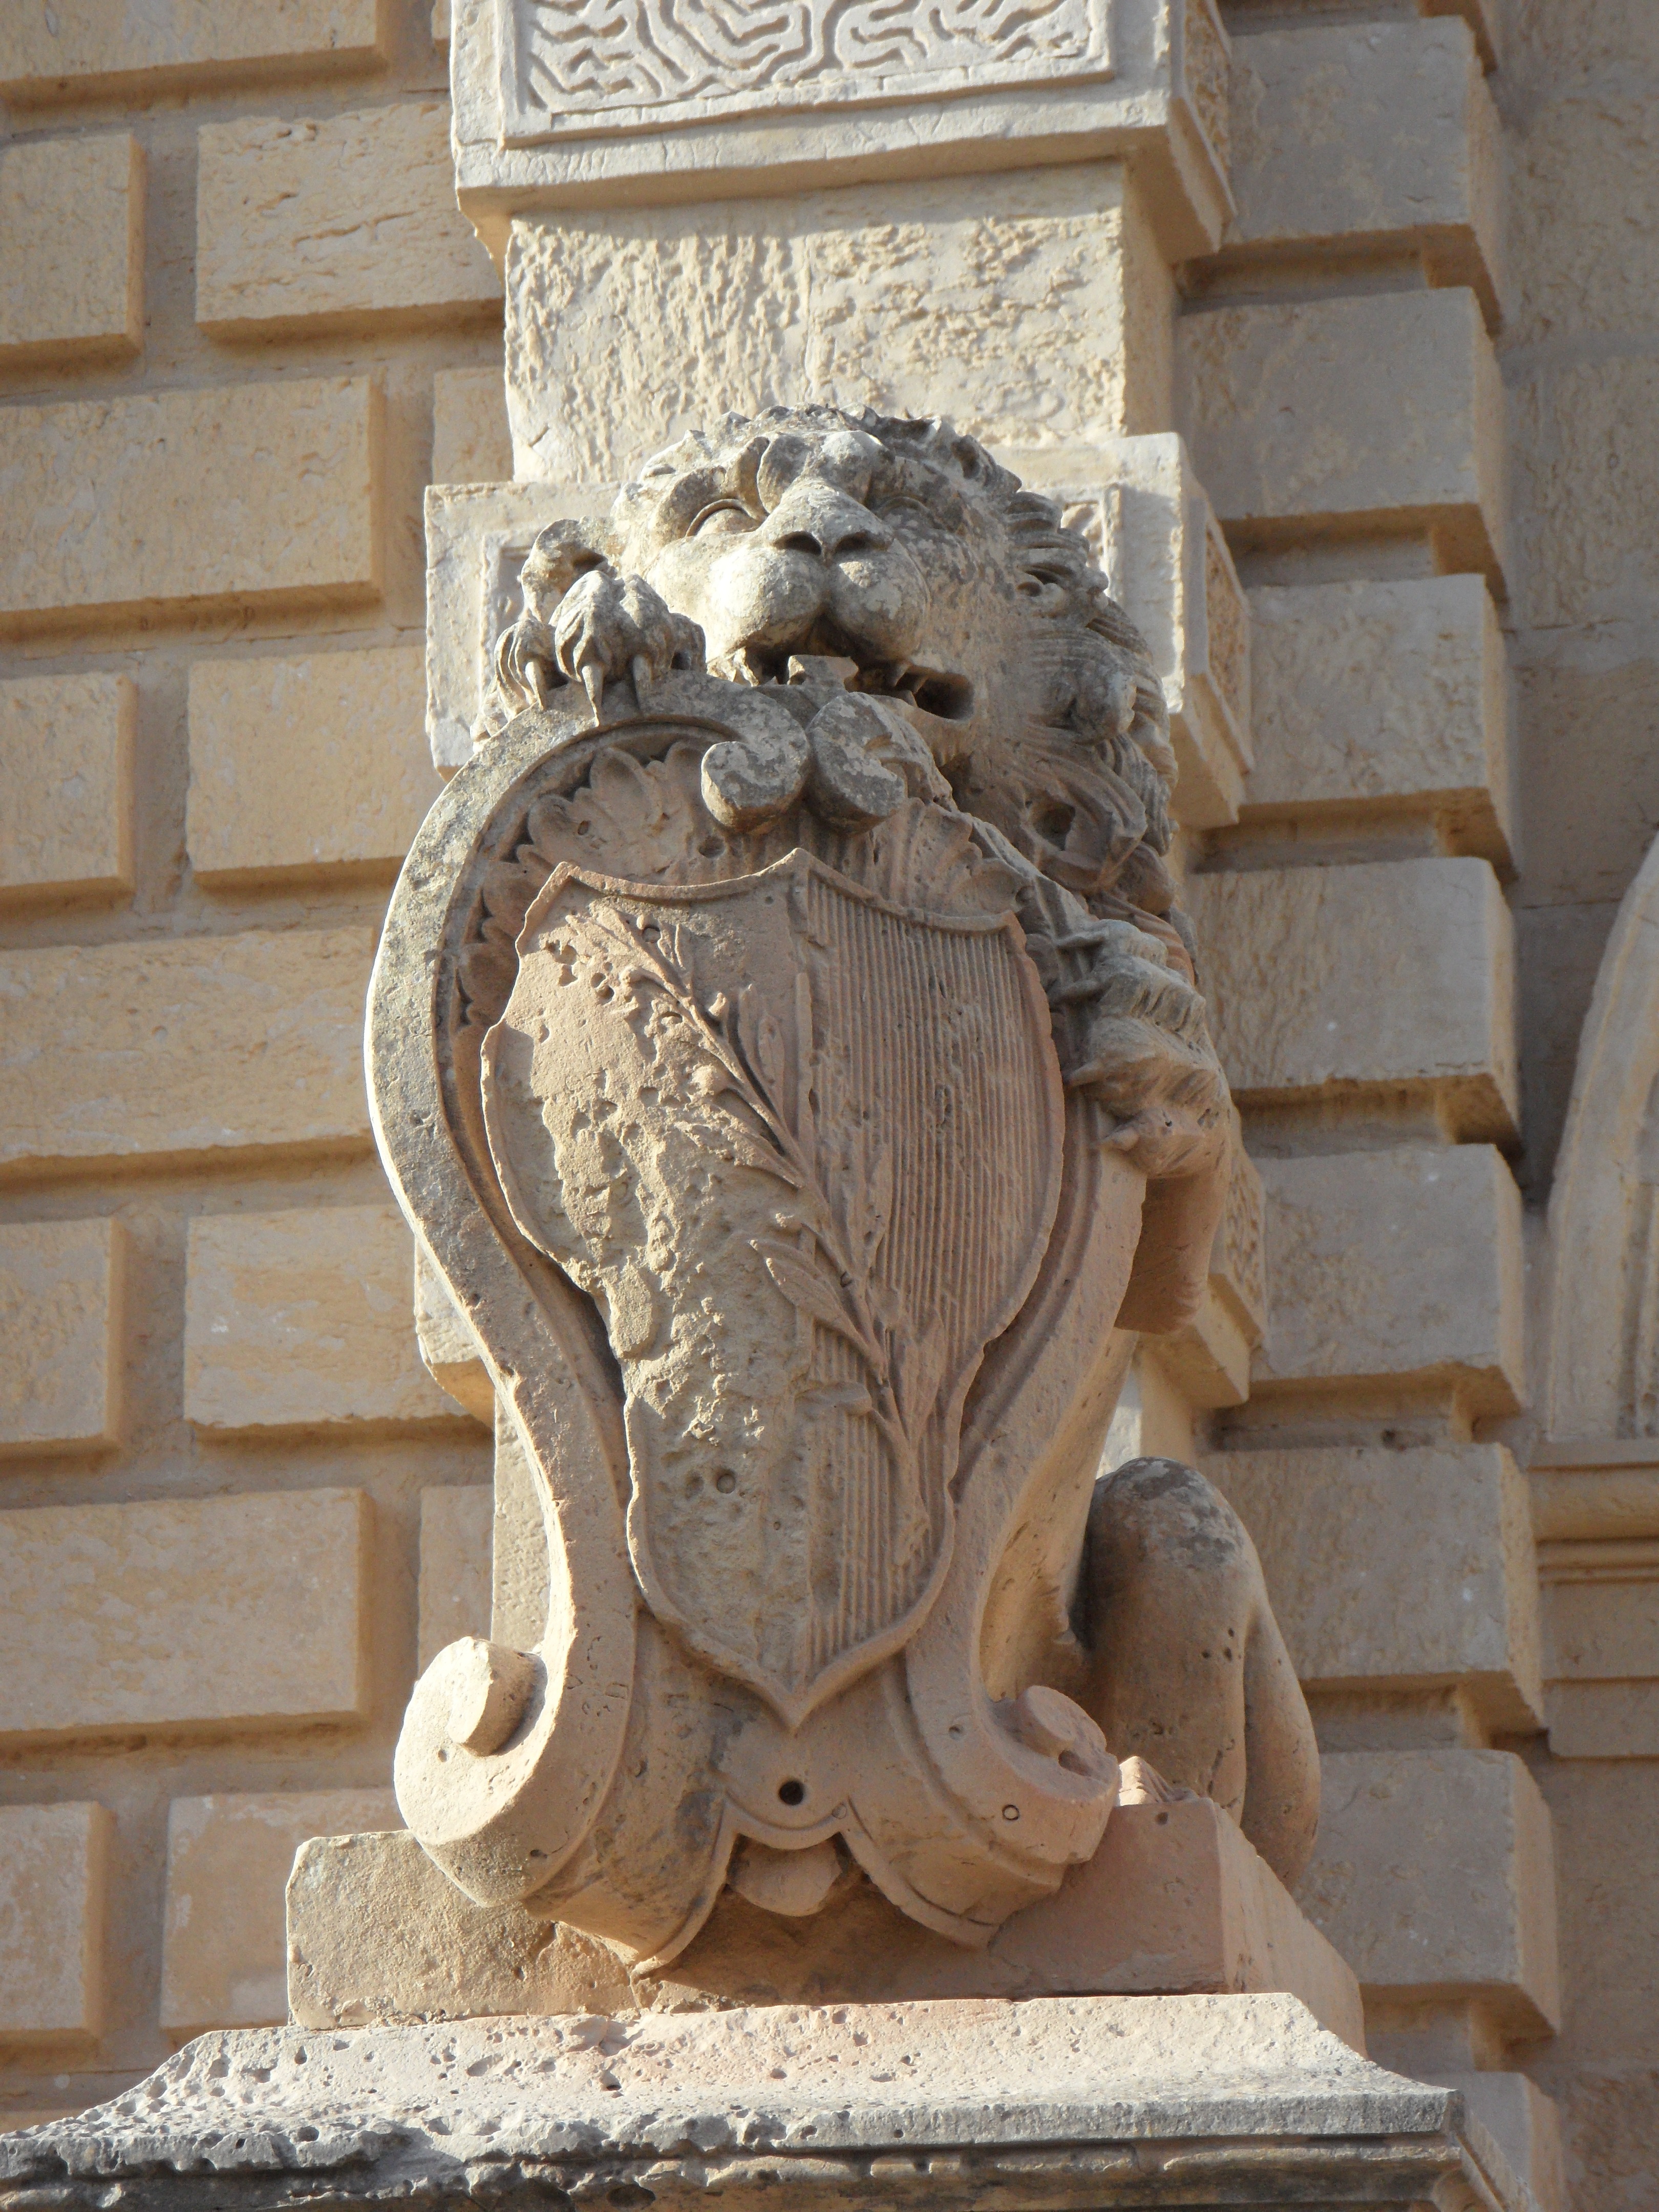
wood, monument, statue, symbol, lion, sculpture, art, temple, malta, carving, relief, historically, coat of arms, heraldic animal, stone carving, insignia, ancient history, mdina